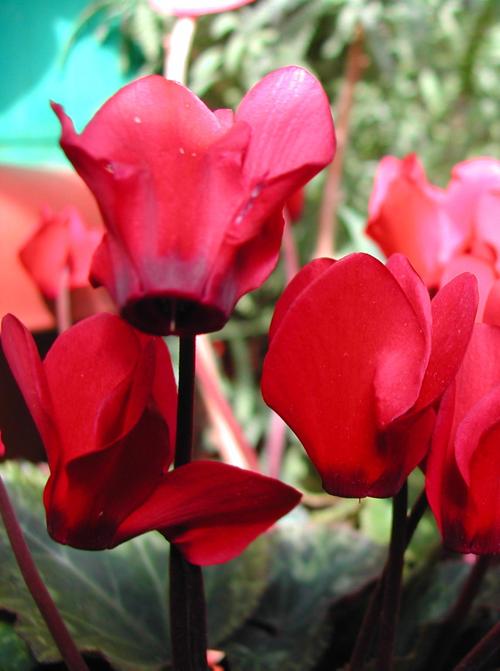
Label: cyclamen